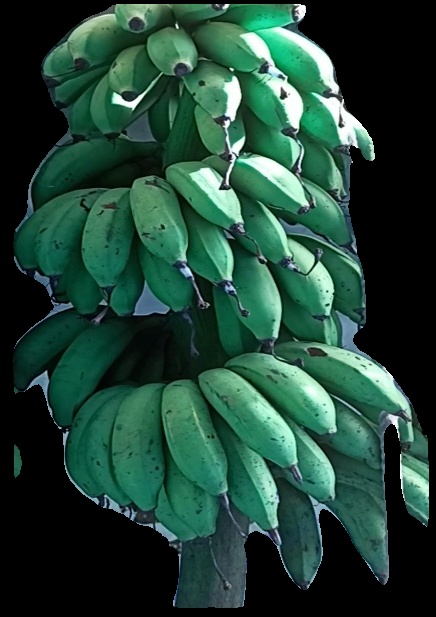
Variety: rasbale
Grade: grade2